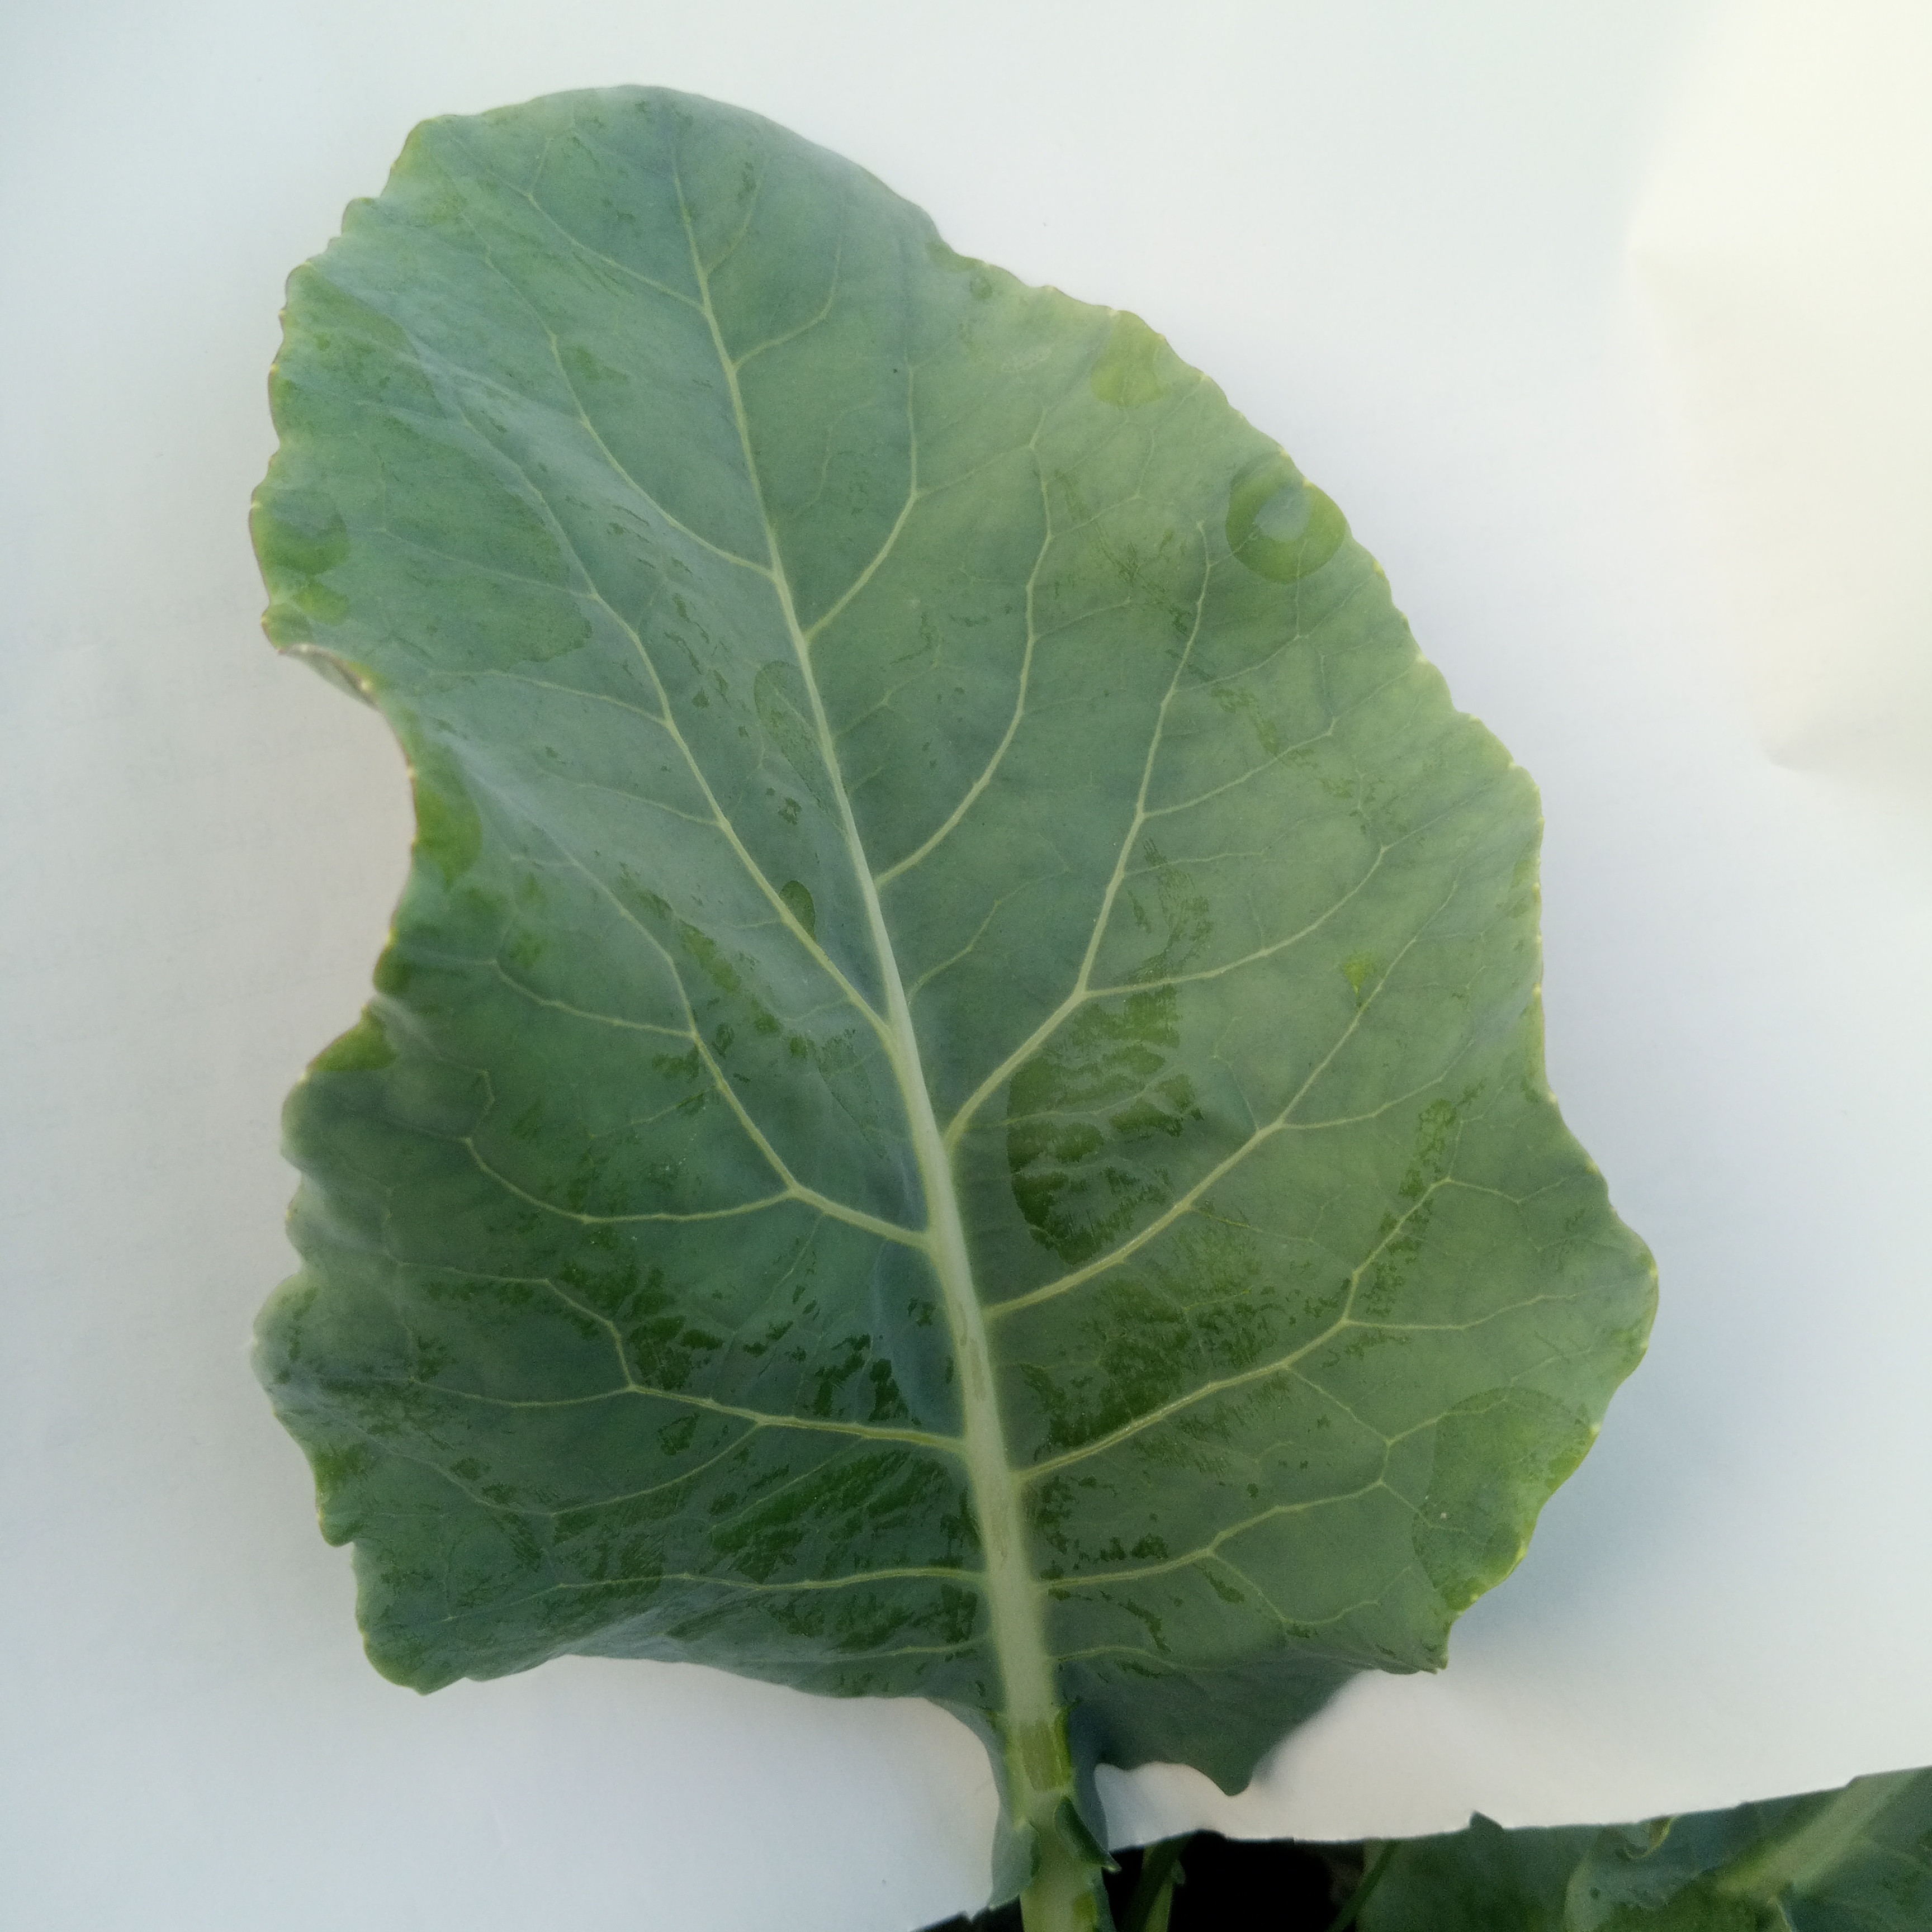
Label: Healthy